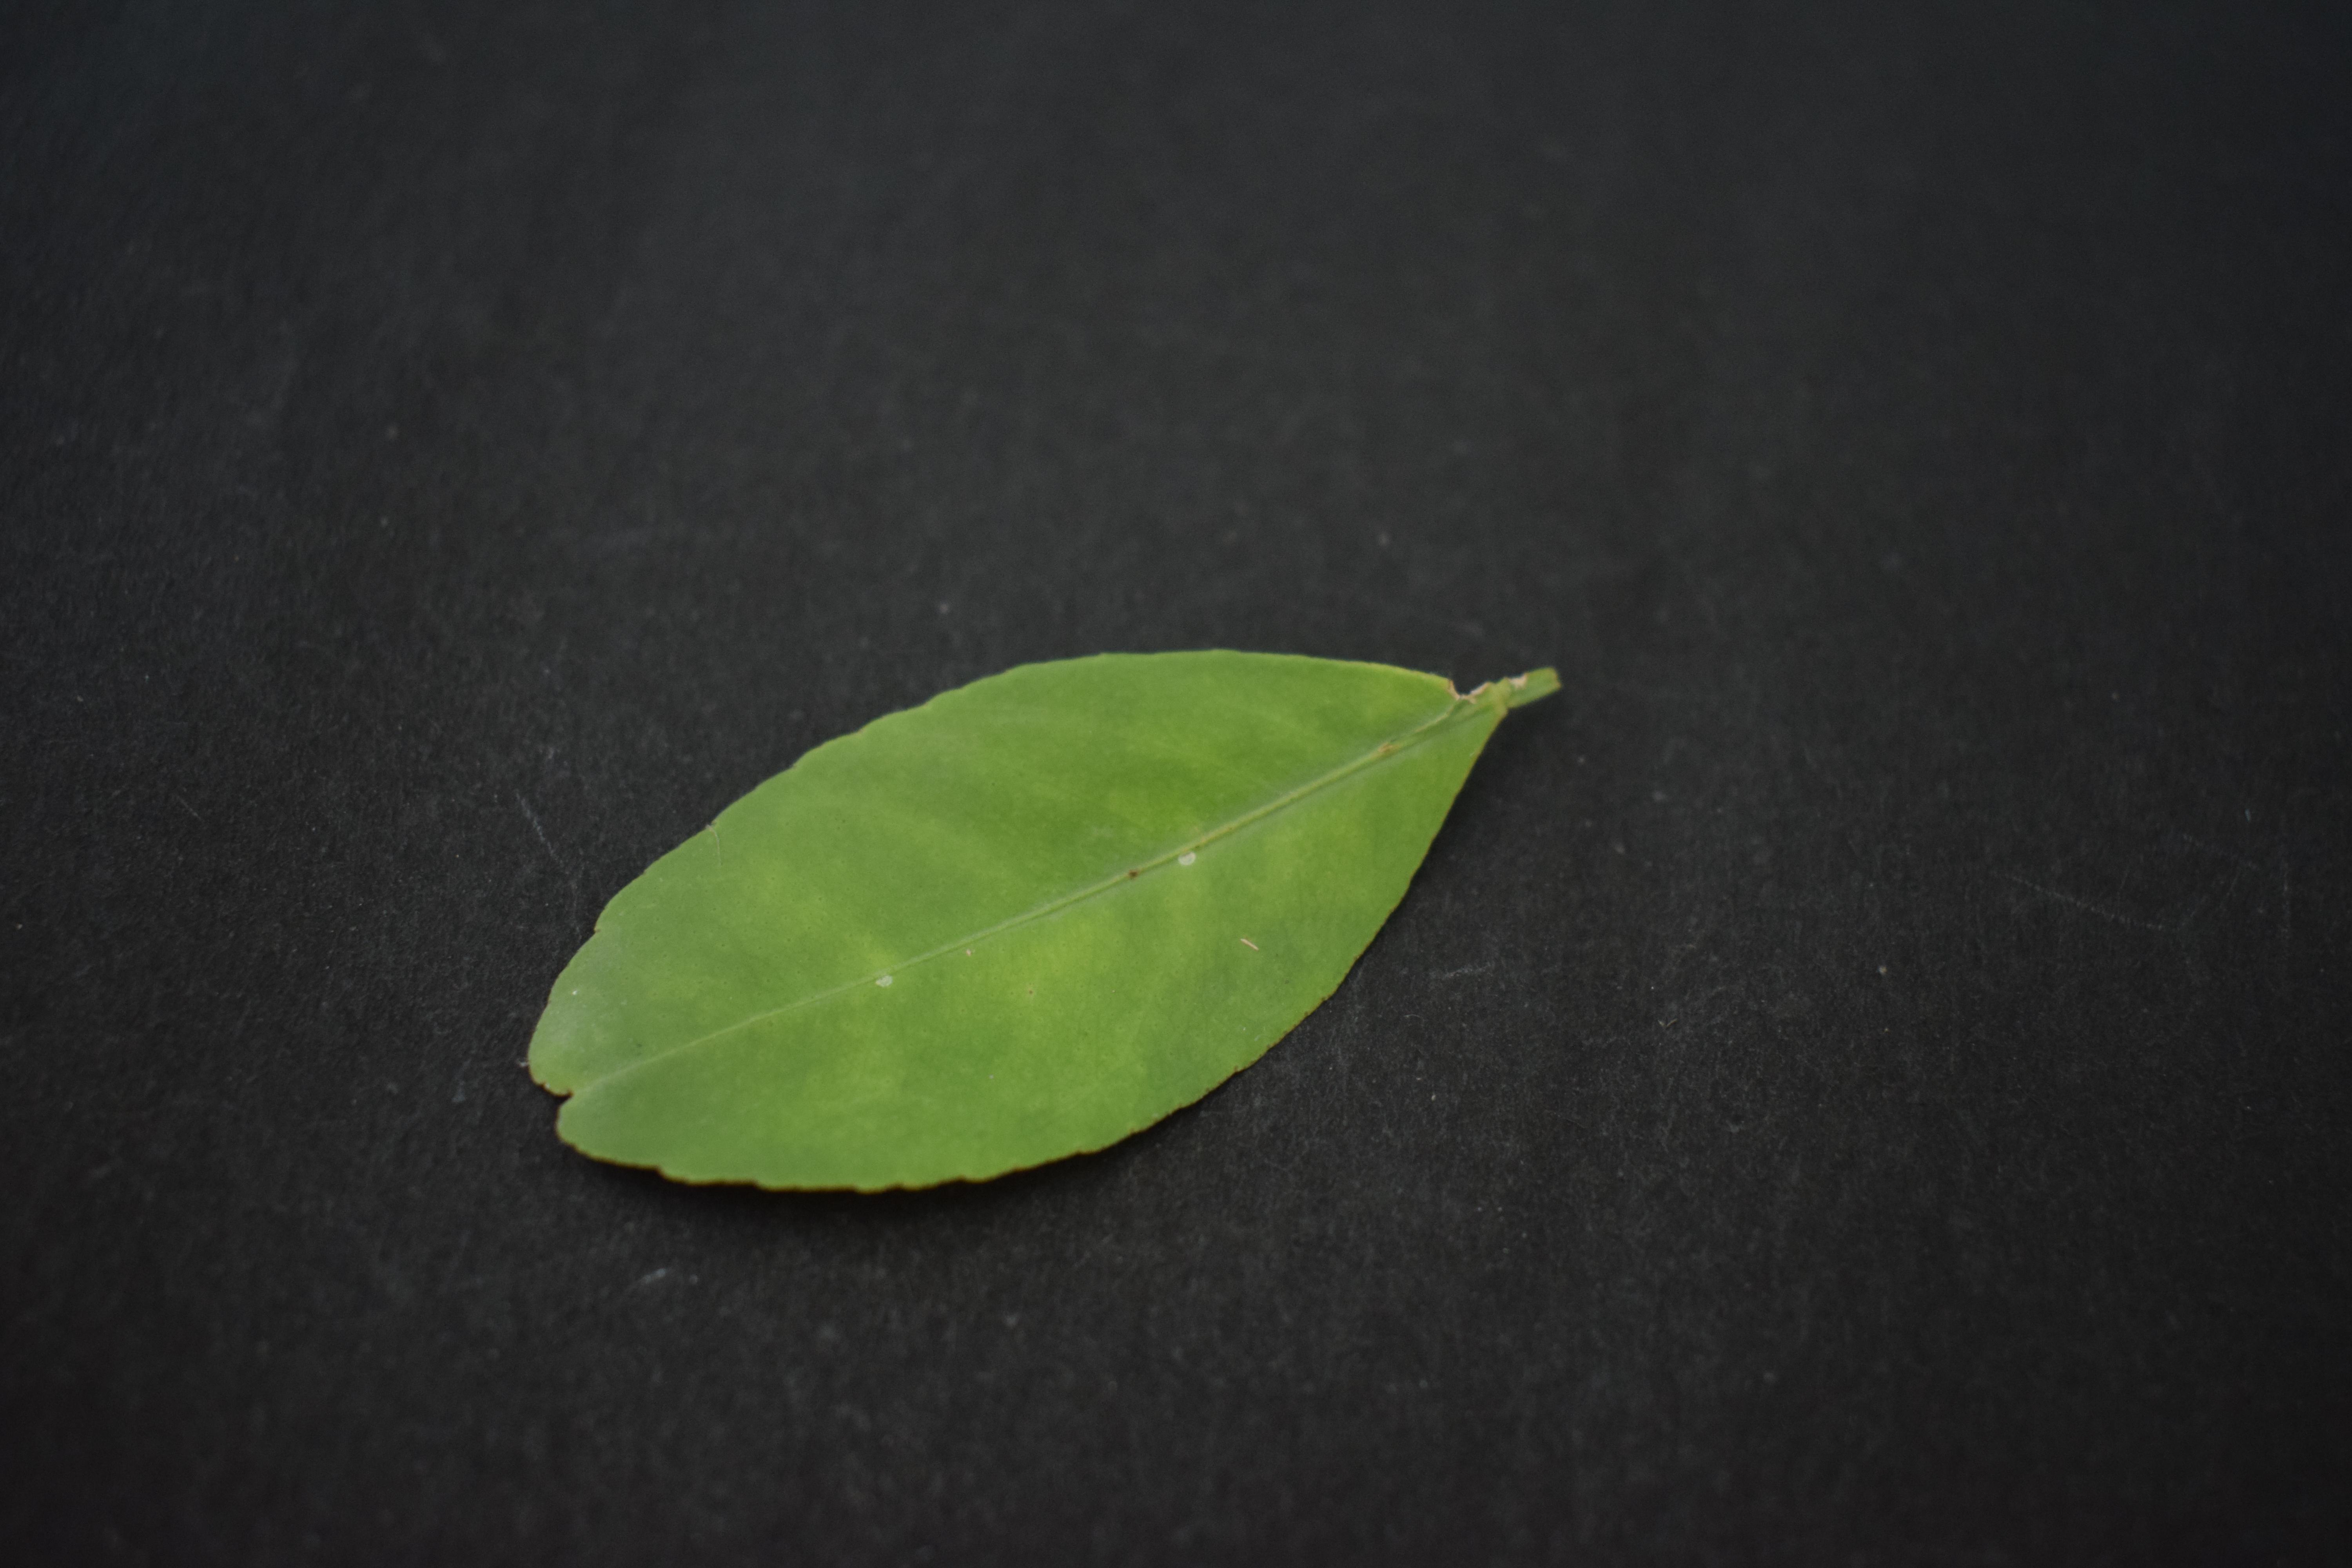
Plant species: Lemon